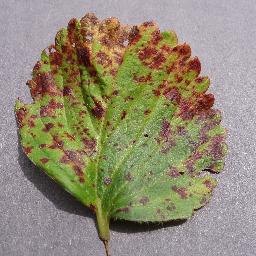
Label: Strawberry___Leaf_scorch